ICEX: US Navy Mission in Arctic

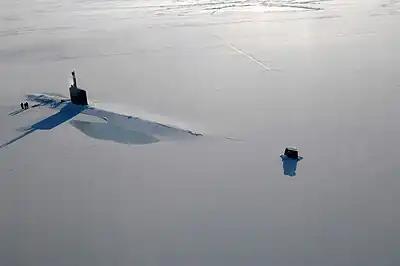
USS "Annapolis" (SSN-760) rests in the Arctic Ocean after surfacing through three feet of ice during ICEX 2009

Ice Exercise (ICEX) is a biennial United States Navy mission in the Arctic Ocean that establishes a temporary camp on floating sea ice. The United States' first ICEX exercise in which a submarine surfaced and broke the ice was in 1958. Since then, the US has conducted more than 26 Arctic exercises.